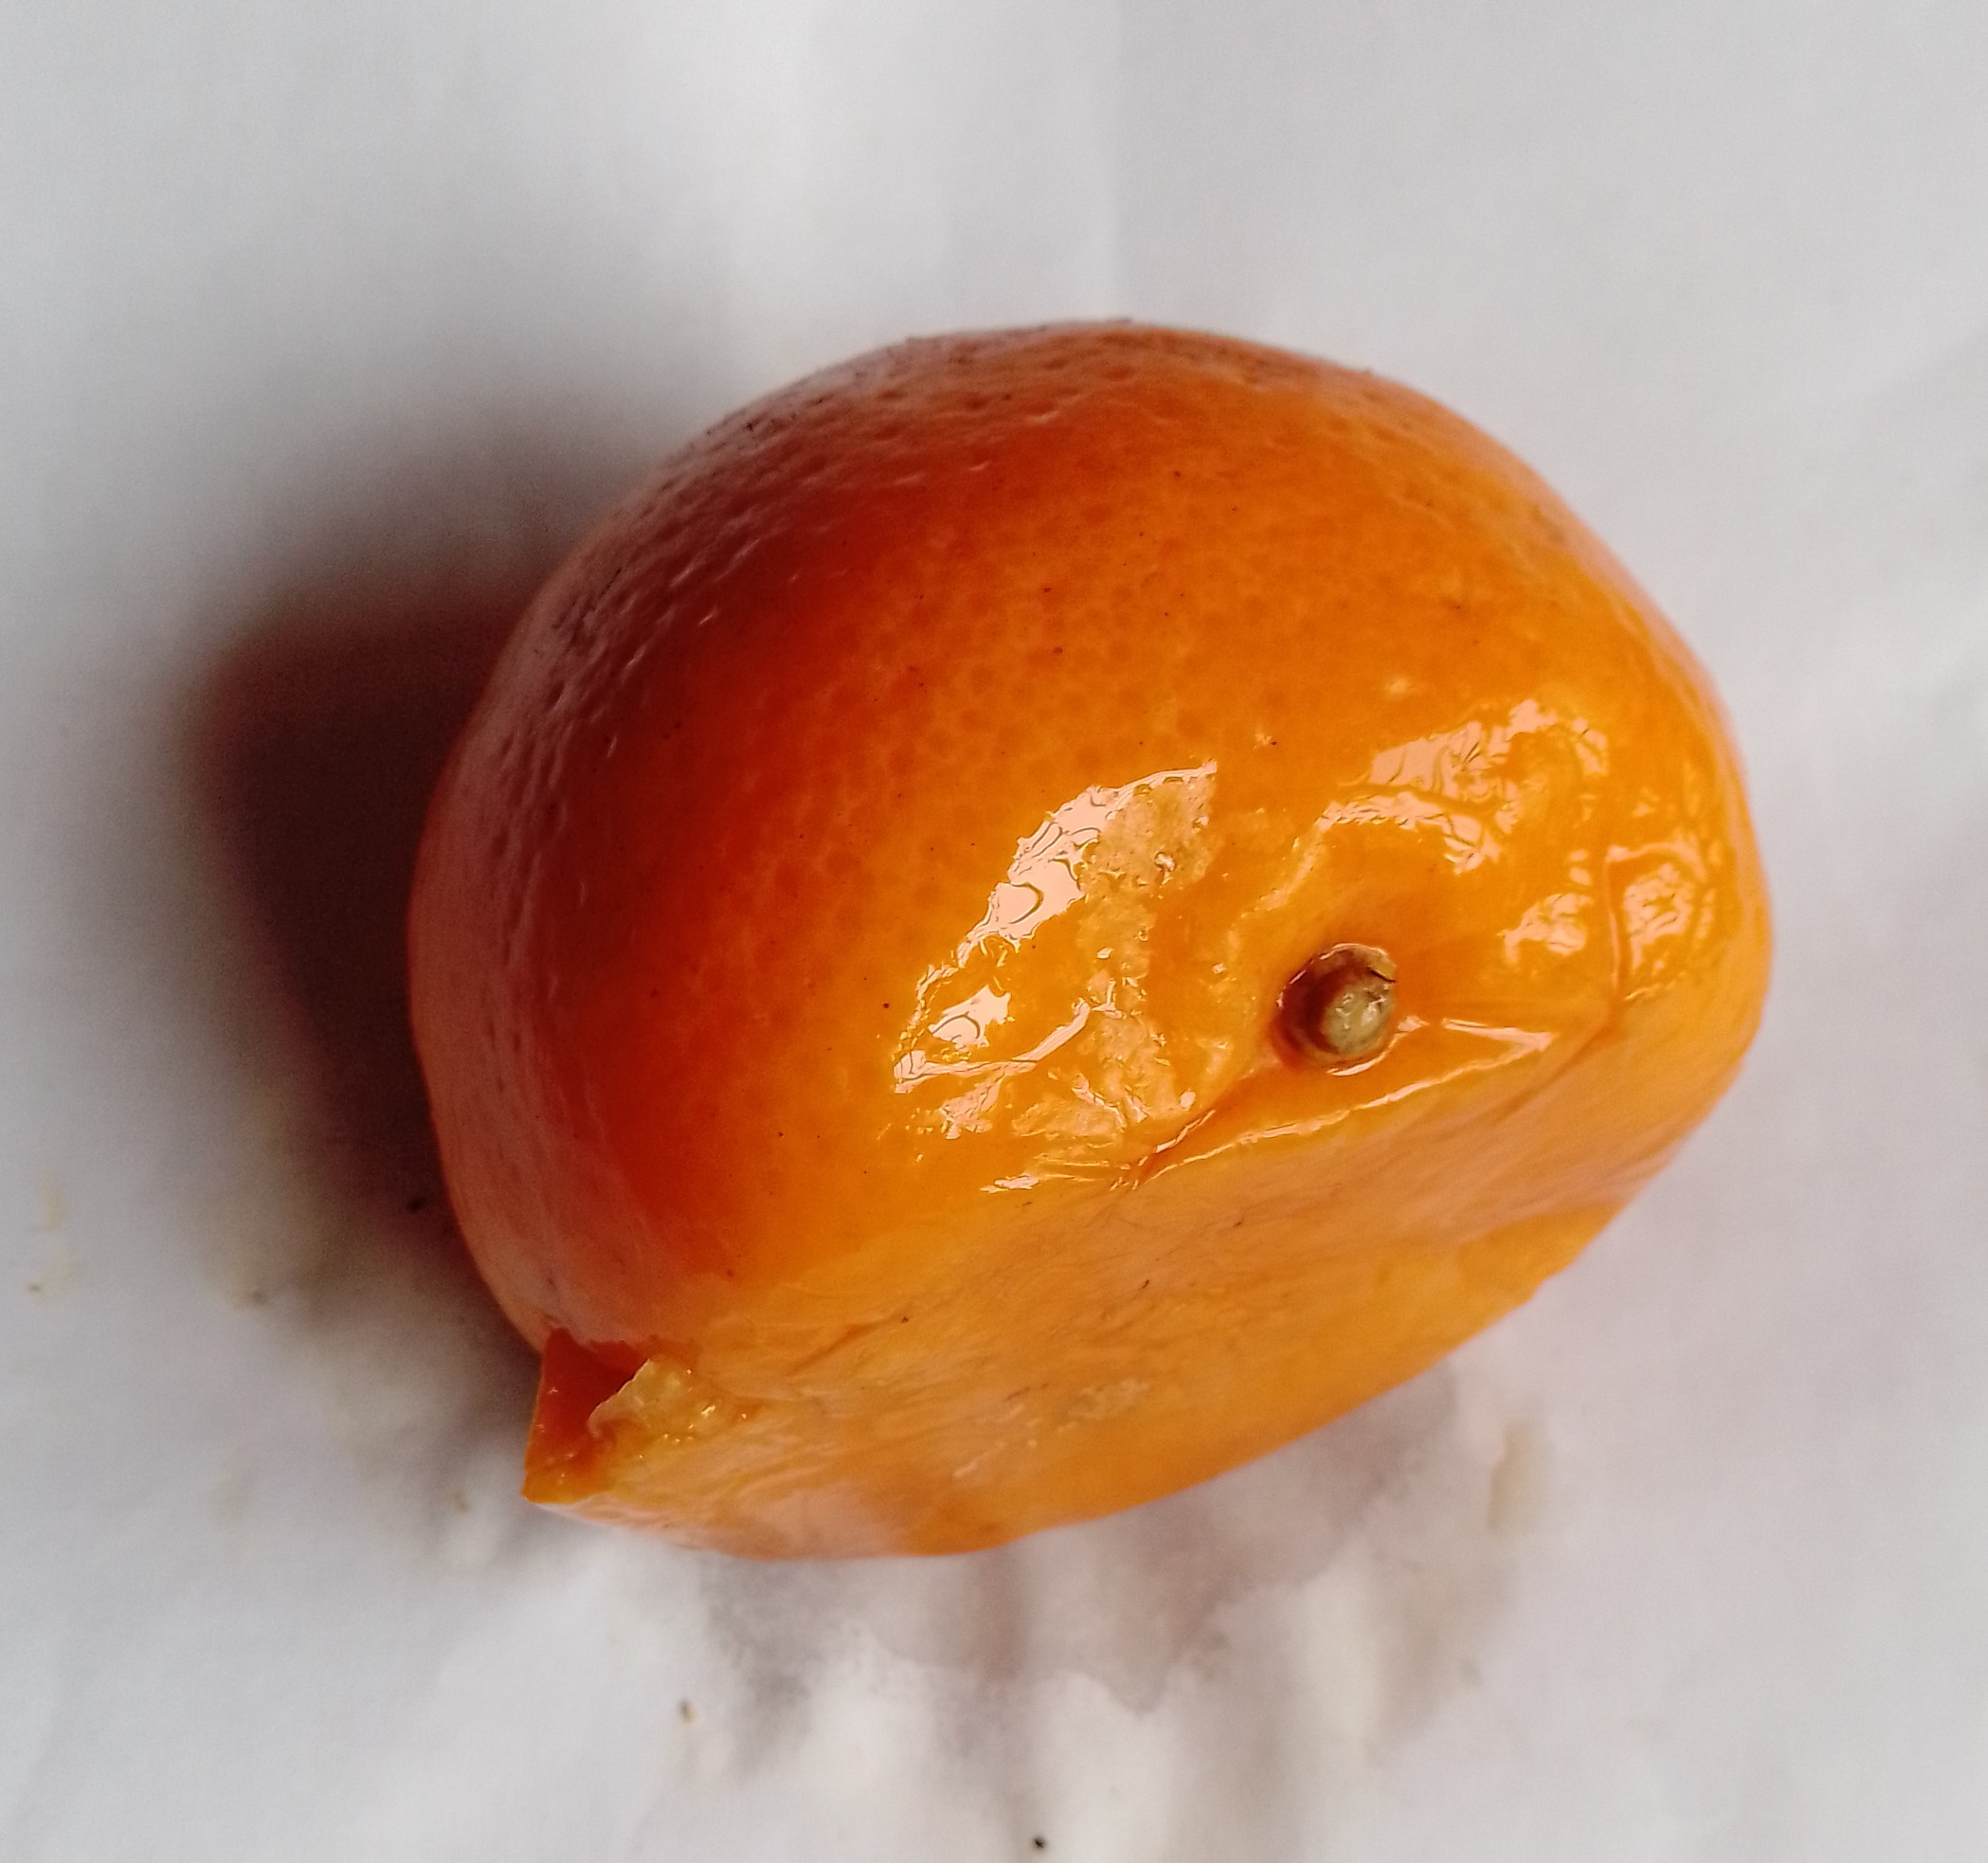
Fruit: orange
Condition: rotten